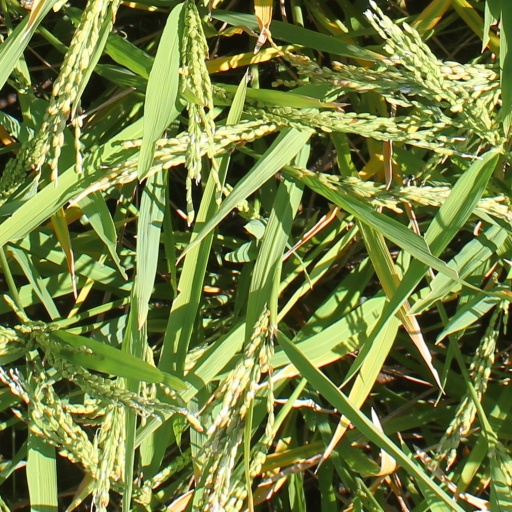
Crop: rice